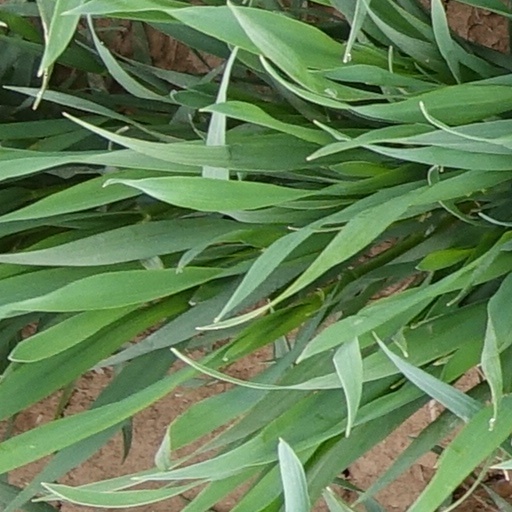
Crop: wheat